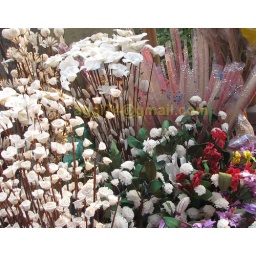
Scenes from the wholesale flower market near Connaught Place.Scenes from the wholesale flower market near Connaught Place.